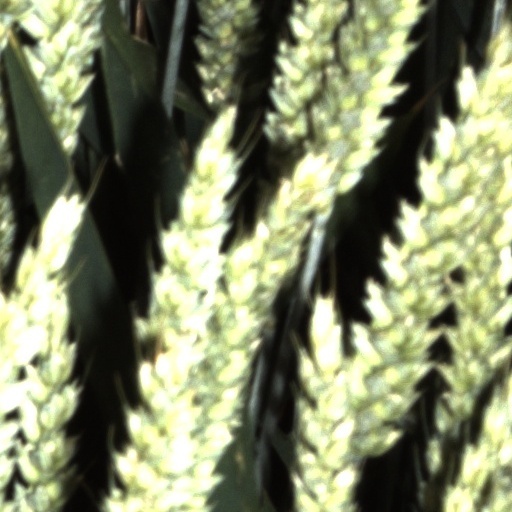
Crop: wheat